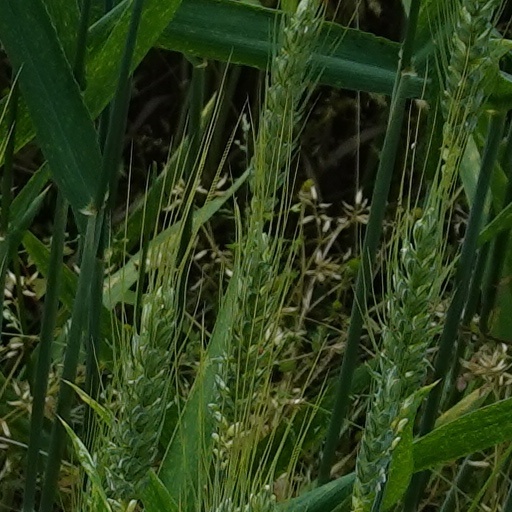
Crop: wheat